Wieslauterbahn

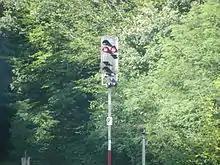
Replacement signal at the station

It was not until the 1890s that efforts to provide the region with a rail connection were revived. Ludwig Foohs, the Dahner Rentamtmann, in particular, campaigned vehemently for a rail connection to his home town. However, there were again different ideas about the actual route. Bergzabern wanted the branch line starting in Winden to be extended to Dahn, while the latter pushed for a line to Weißenburg. There were also plans for a connection from Bergzabern via Schönau to Saarburg, which would serve supra-regional traffic. In 1899, the Bavarian side began concrete planning for a connection between Pirmasens-Lemberg-Dahn-Weißenburg. After it turned out that the financial outlay of 7.5 million marks for such a line would be too expensive, the decision was made in favor of a much cheaper branch line via Hinterweidenthal to Bundenthal, which was to branch off from the Südpfalzbahn Landau-Zweibrücken.